Jack W. Robbins

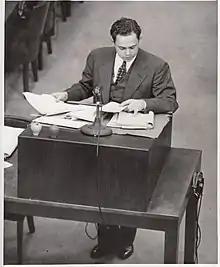
Jack W. Robbins, 15 March 1947.

Jack W. Robbins (1919–2005) was a principal prosecutor for the United States in the Pohl Trial. The Pohl Trial was the fourth of twelve trials for war crimes the U.S. authorities held in Nuremberg, Germany, after the end of World War II. Robbins was the youngest and longest-surviving prosecutor for the trial.